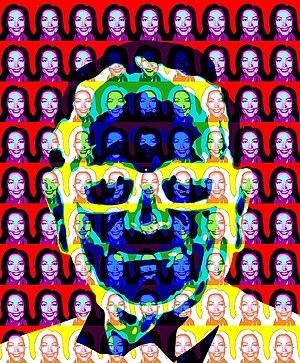
Pierre Cardin, vu par Dimitri Parant. Concentres-vous trente secondes sur le point blanc, puis fermez vos yeux pendant dix secondes.
Pierre Cardin, né Pietro Costante Cardin le 2 juillet 1922 à Sant'Andrea di Barbarana, est un couturier et homme d'affaires français d'origine italienne. Il intègre la haute couture en 1957 et y restera environ dix ans. Il présente à la fin des années 1950 une collection de prêt-à-porter qui fera grand bruit. Pierre Cardin est considéré, avec Paco Rabanne et André Courrèges, comme l'inventeur de la mode futuriste dans les années 1960.